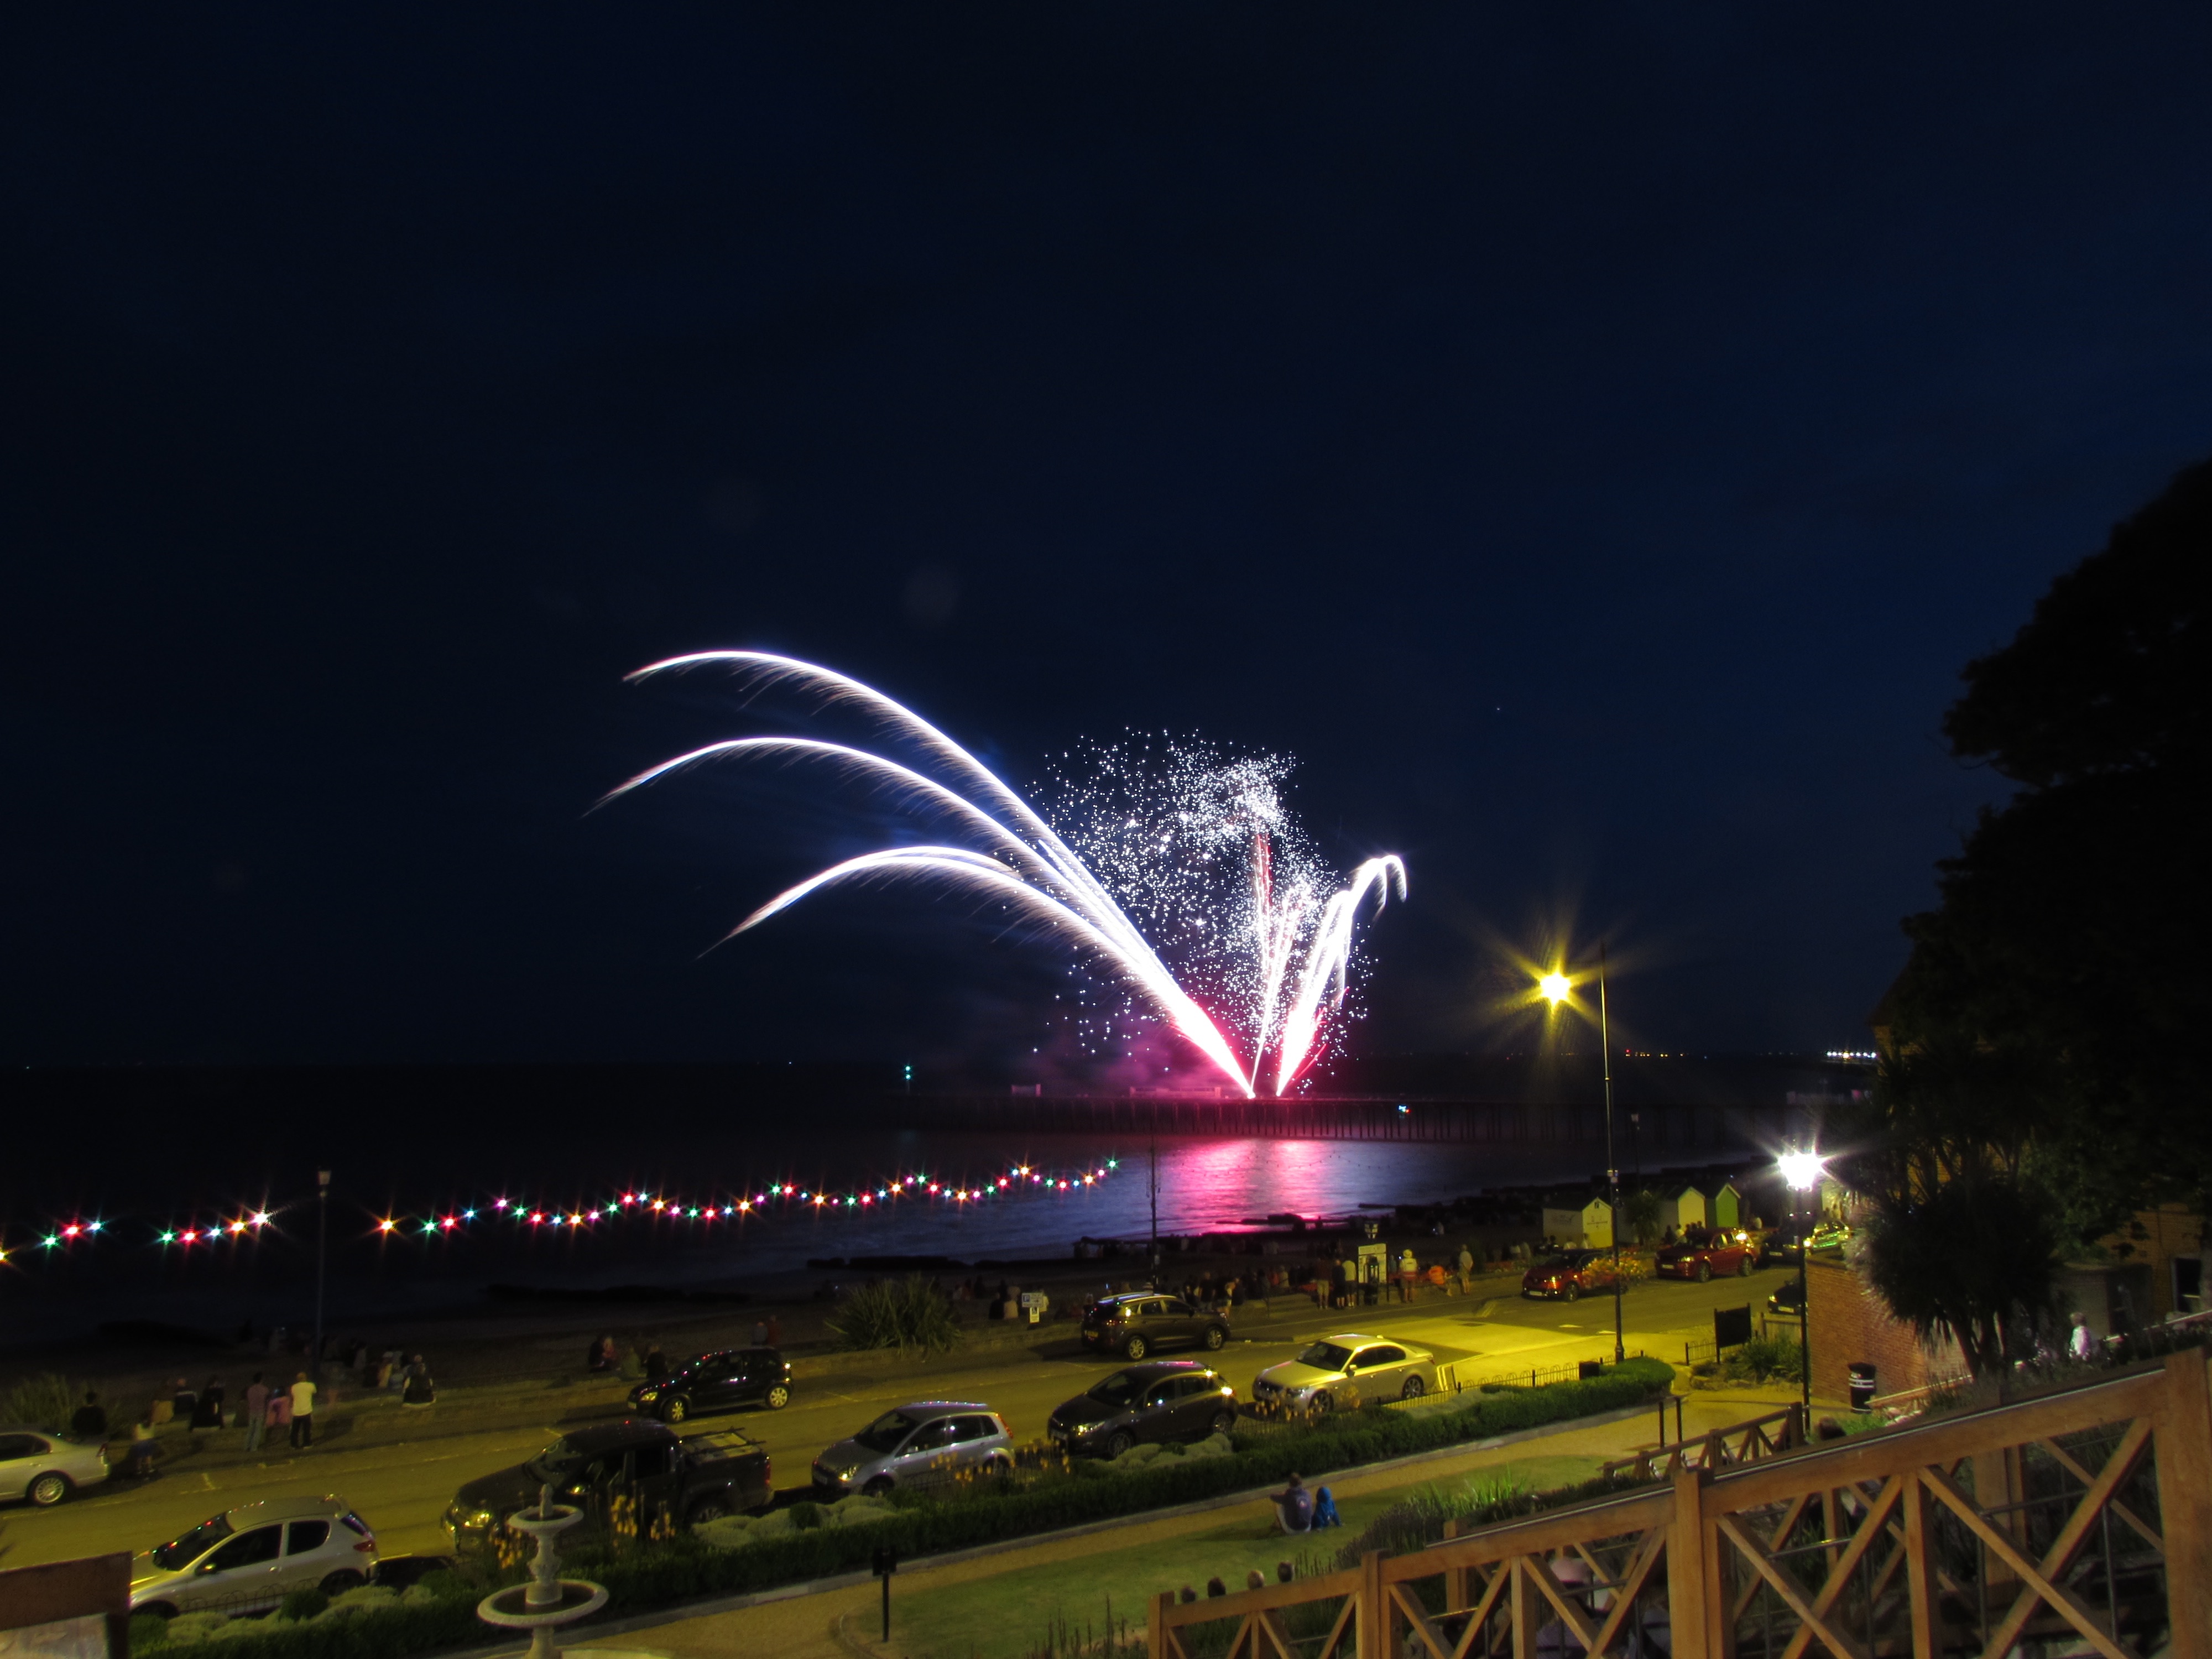
night, recreation, stadium, fireworks, event, outdoor recreation, atmosphere of earth